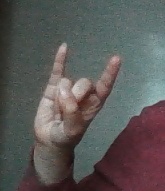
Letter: la